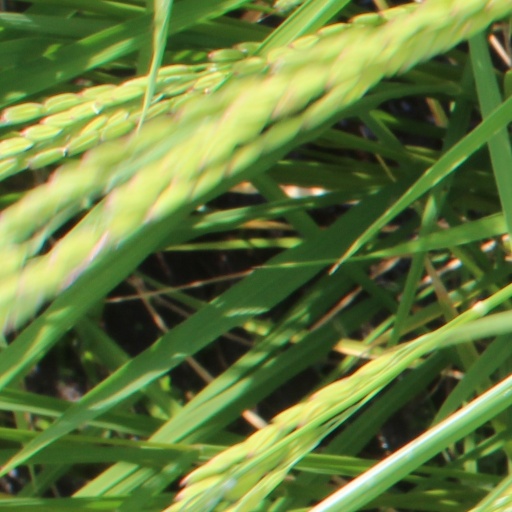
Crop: rice